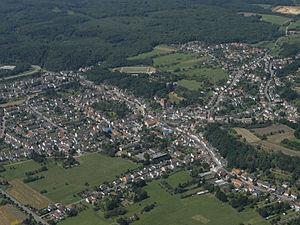
Diefflen est un quartier de la ville de Dillingen, et compte environ 4700 habitants en majorité catholique. Diefflen est situé sur la Prims inférieure, un affluent de la Sarre. Depuis sa fondation au Moyen Âge Diefflen était historiquement lié au Nalbach. Diefflen s'est retiré de cette association par l'annexion à la ville de Dillingen/Saar en 1969.